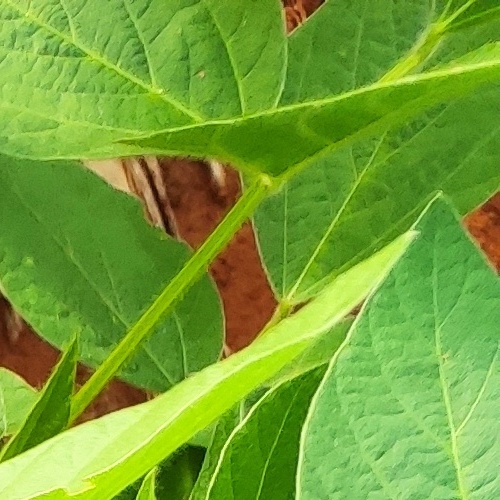
Label: Healthy